Rehmat Ali

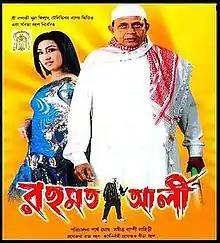
CD Cover of Rehmat Ali

Rehmat Ali is a 2010 Indian Bengali-language crime drama film directed by Partho Ghosh for producers Raj Behl and Geeta Behl, starring Mithun Chakraborty, Rituparna Sengupta and Roopa Ganguly. It marked the return of Chakraborty to the Bengali film industry after a long gap. It is a remake of Partho's 1997 Bollywood film "Ghulam-E-Musthafa" which itself was remade from 1996 Tamil film "Musthaffaa".